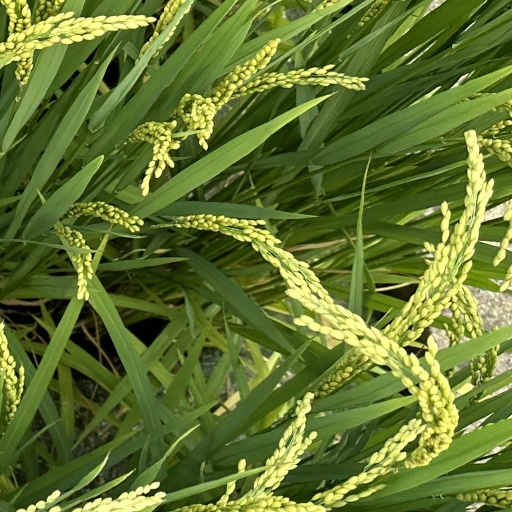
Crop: rice